The Hunger Games (film)

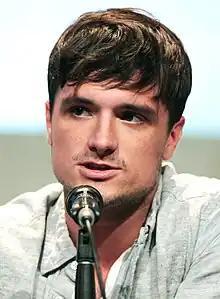
Josh Hutcherson also dyed his hair for the role of Peeta Mellark.

Ross had a general idea of who he wanted to cast in some roles, but the studio insisted on holding auditions for the roles, which he accepted. He found the castings of Katniss Everdeen, Peeta Mellark and Gale Hawthorne "honestly easy". Lionsgate confirmed in March 2011 that about 30 actresses auditioned or read for the role of Katniss Everdeen, including Hailee Steinfeld, Abigail Breslin, Emma Roberts, Alyson Stoner, Saoirse Ronan, Chloë Grace Moretz, Jodelle Ferland, Lyndsy Fonseca, Emily Browning, Shailene Woodley, Kaya Scodelario and Troian Bellisario. On March 16, 2011, it was announced that Jennifer Lawrence (who was at the time filming for "") had landed the role. Feeling that Lawrence "blew the doors off the place", Ross described Lawrence as having "an incredible amount of self-assuredness, you got the sense that this girl knew exactly who she was. And then she came in and read for me and just knocked me out; I'd never seen an audition like that before in my life. It was one of those things where you just glimpse your whole movie in front of you."